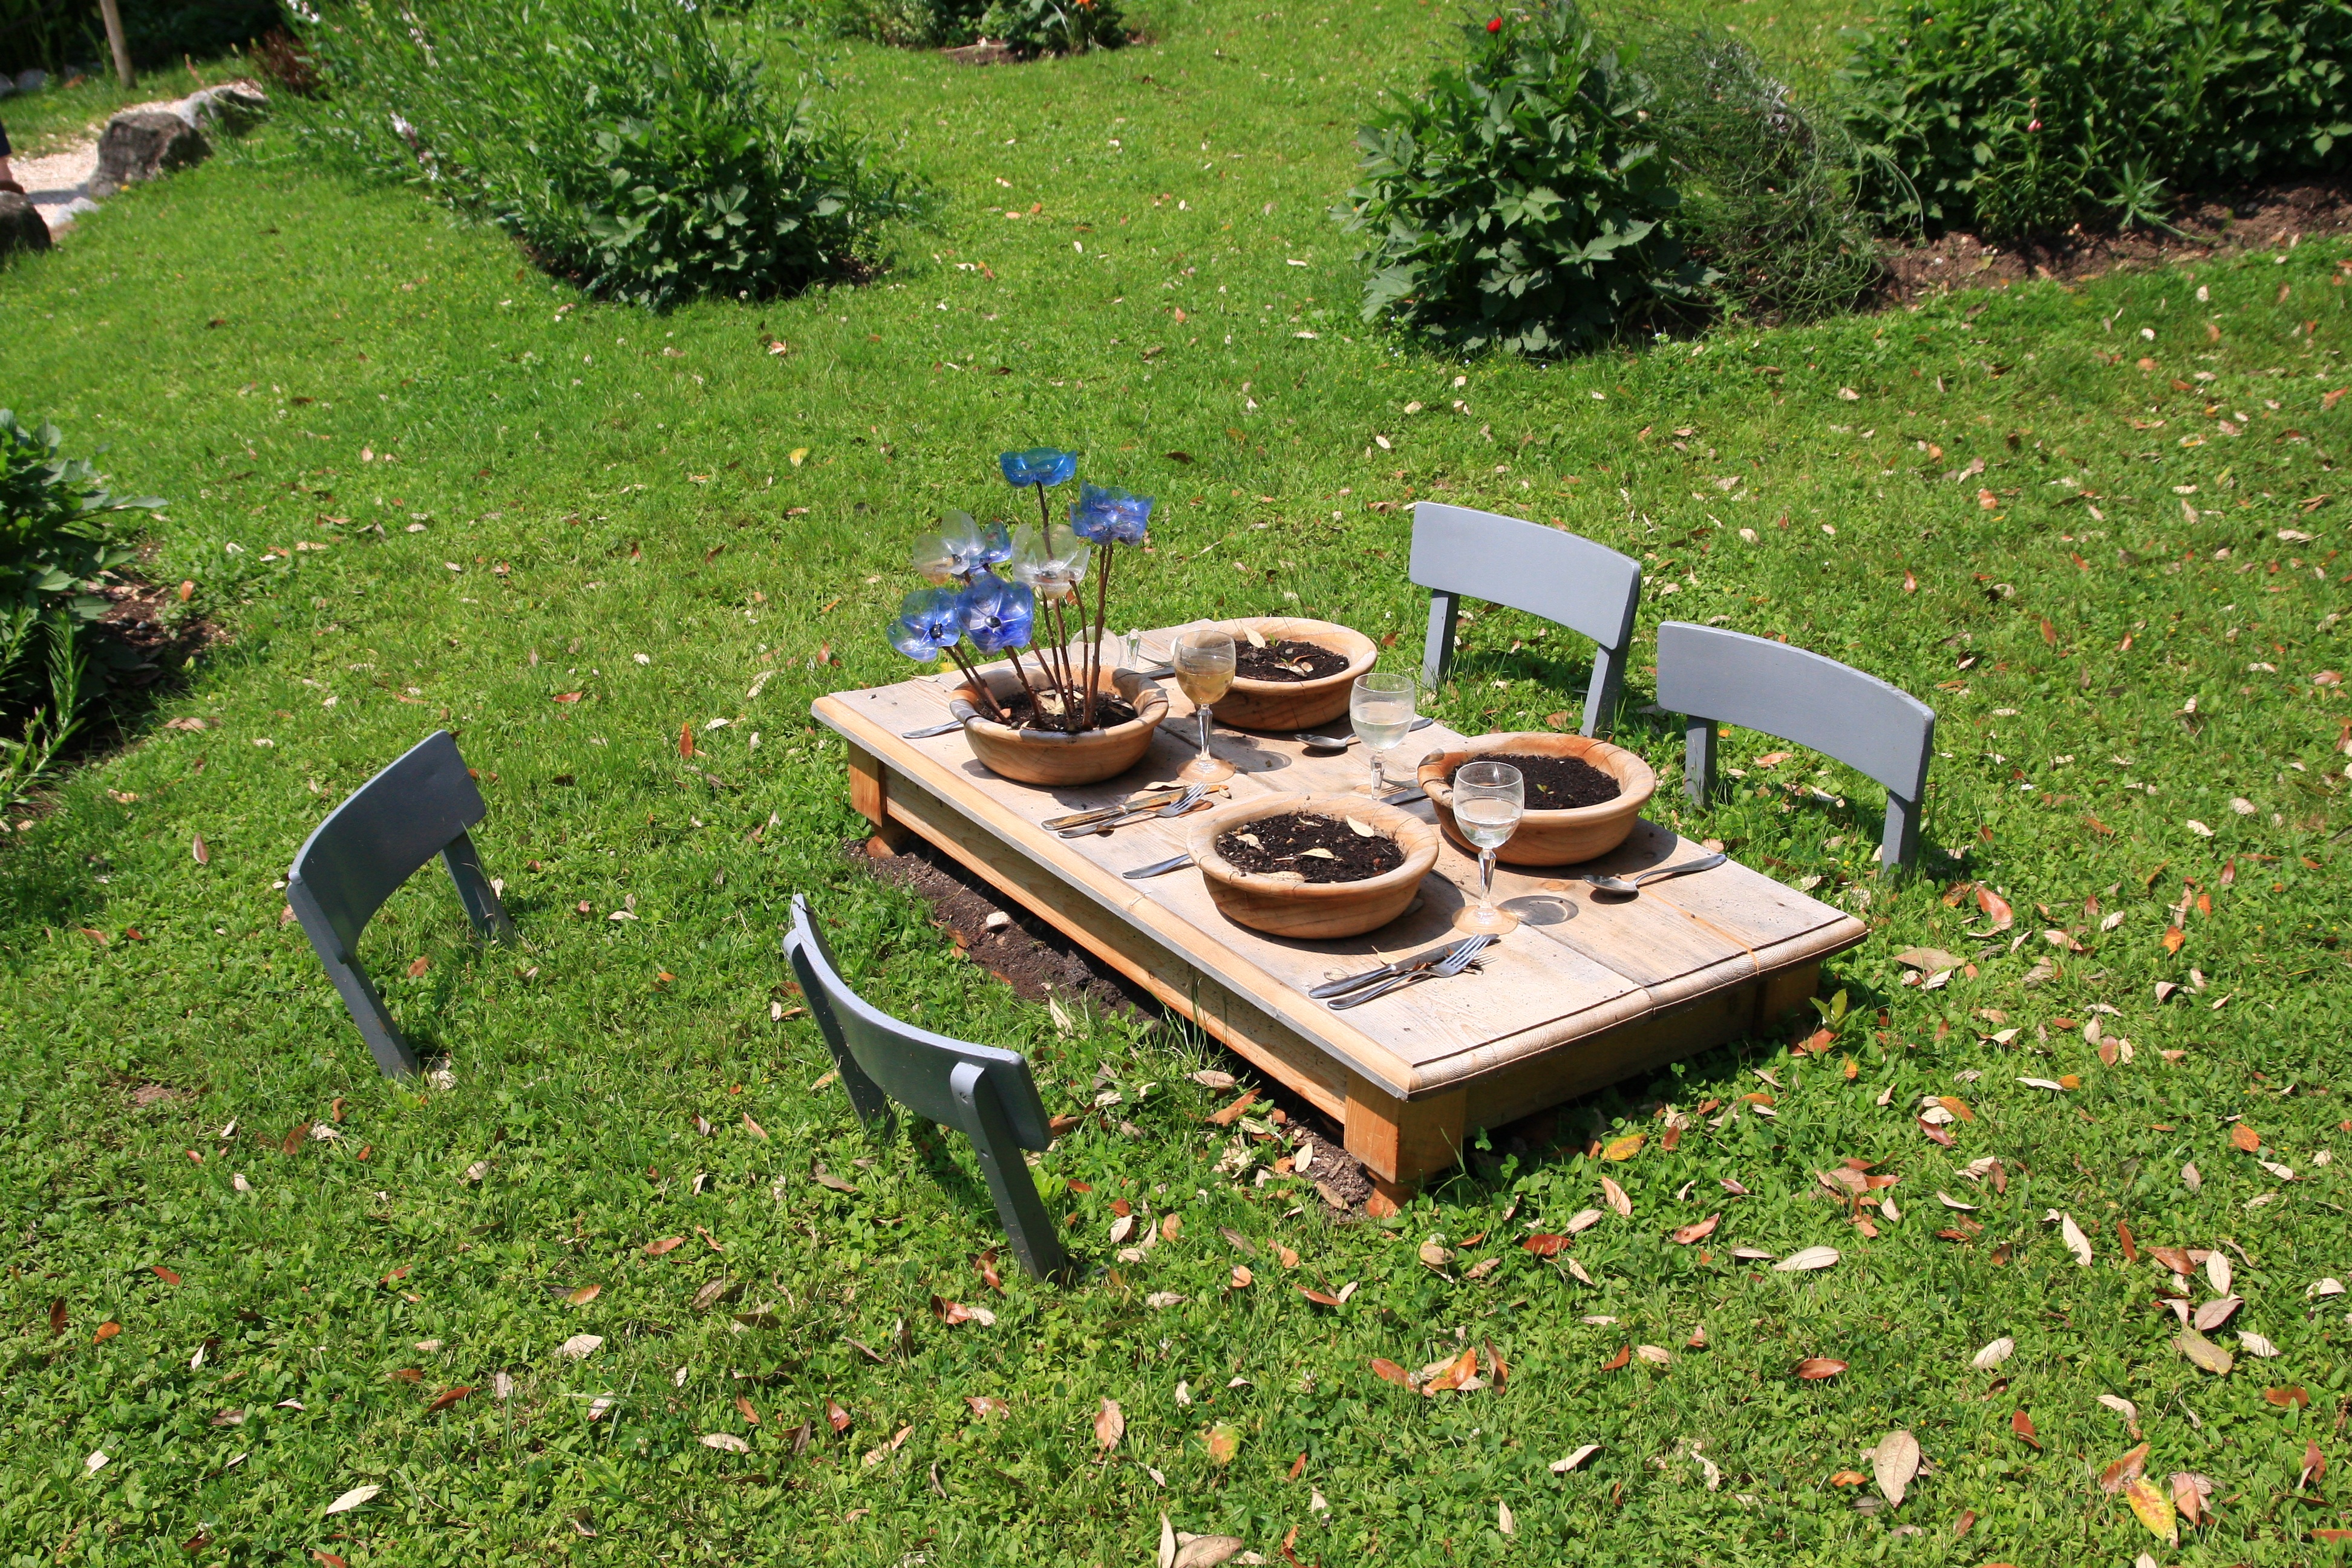
grass, lawn, summer, pond, plate, backyard, garden, meat, barbecue, picnic, yard, in the free, gedeckter table, barbecue grill, outdoor grill, burried table and chairs